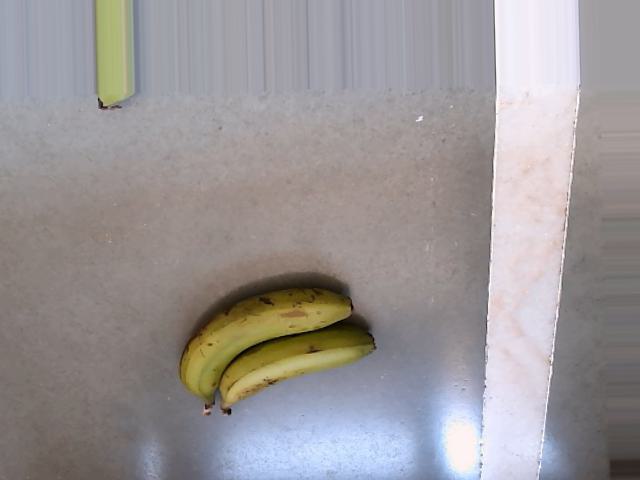
Label: Raw_Banana